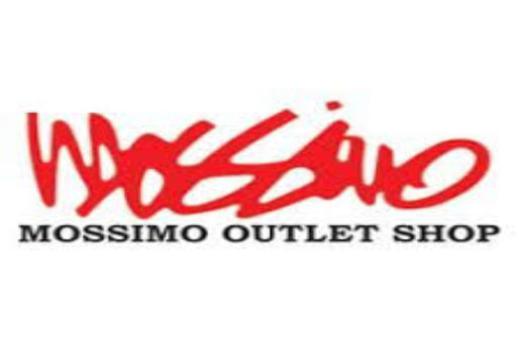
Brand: mossimo
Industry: Clothes